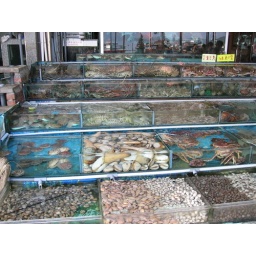
fish market in Hong Kong